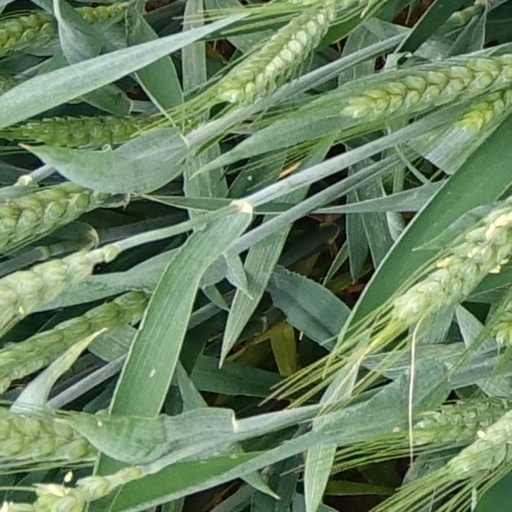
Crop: wheat